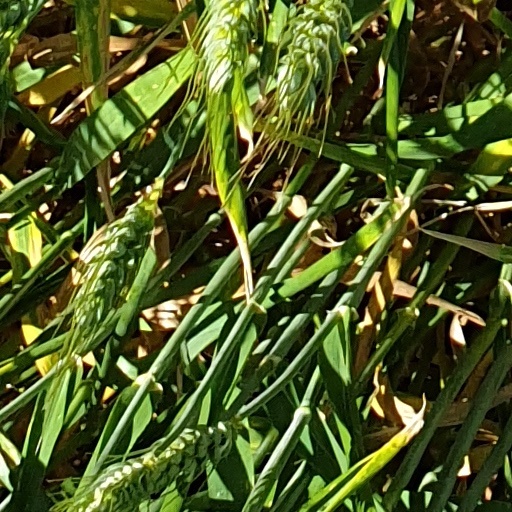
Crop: wheat